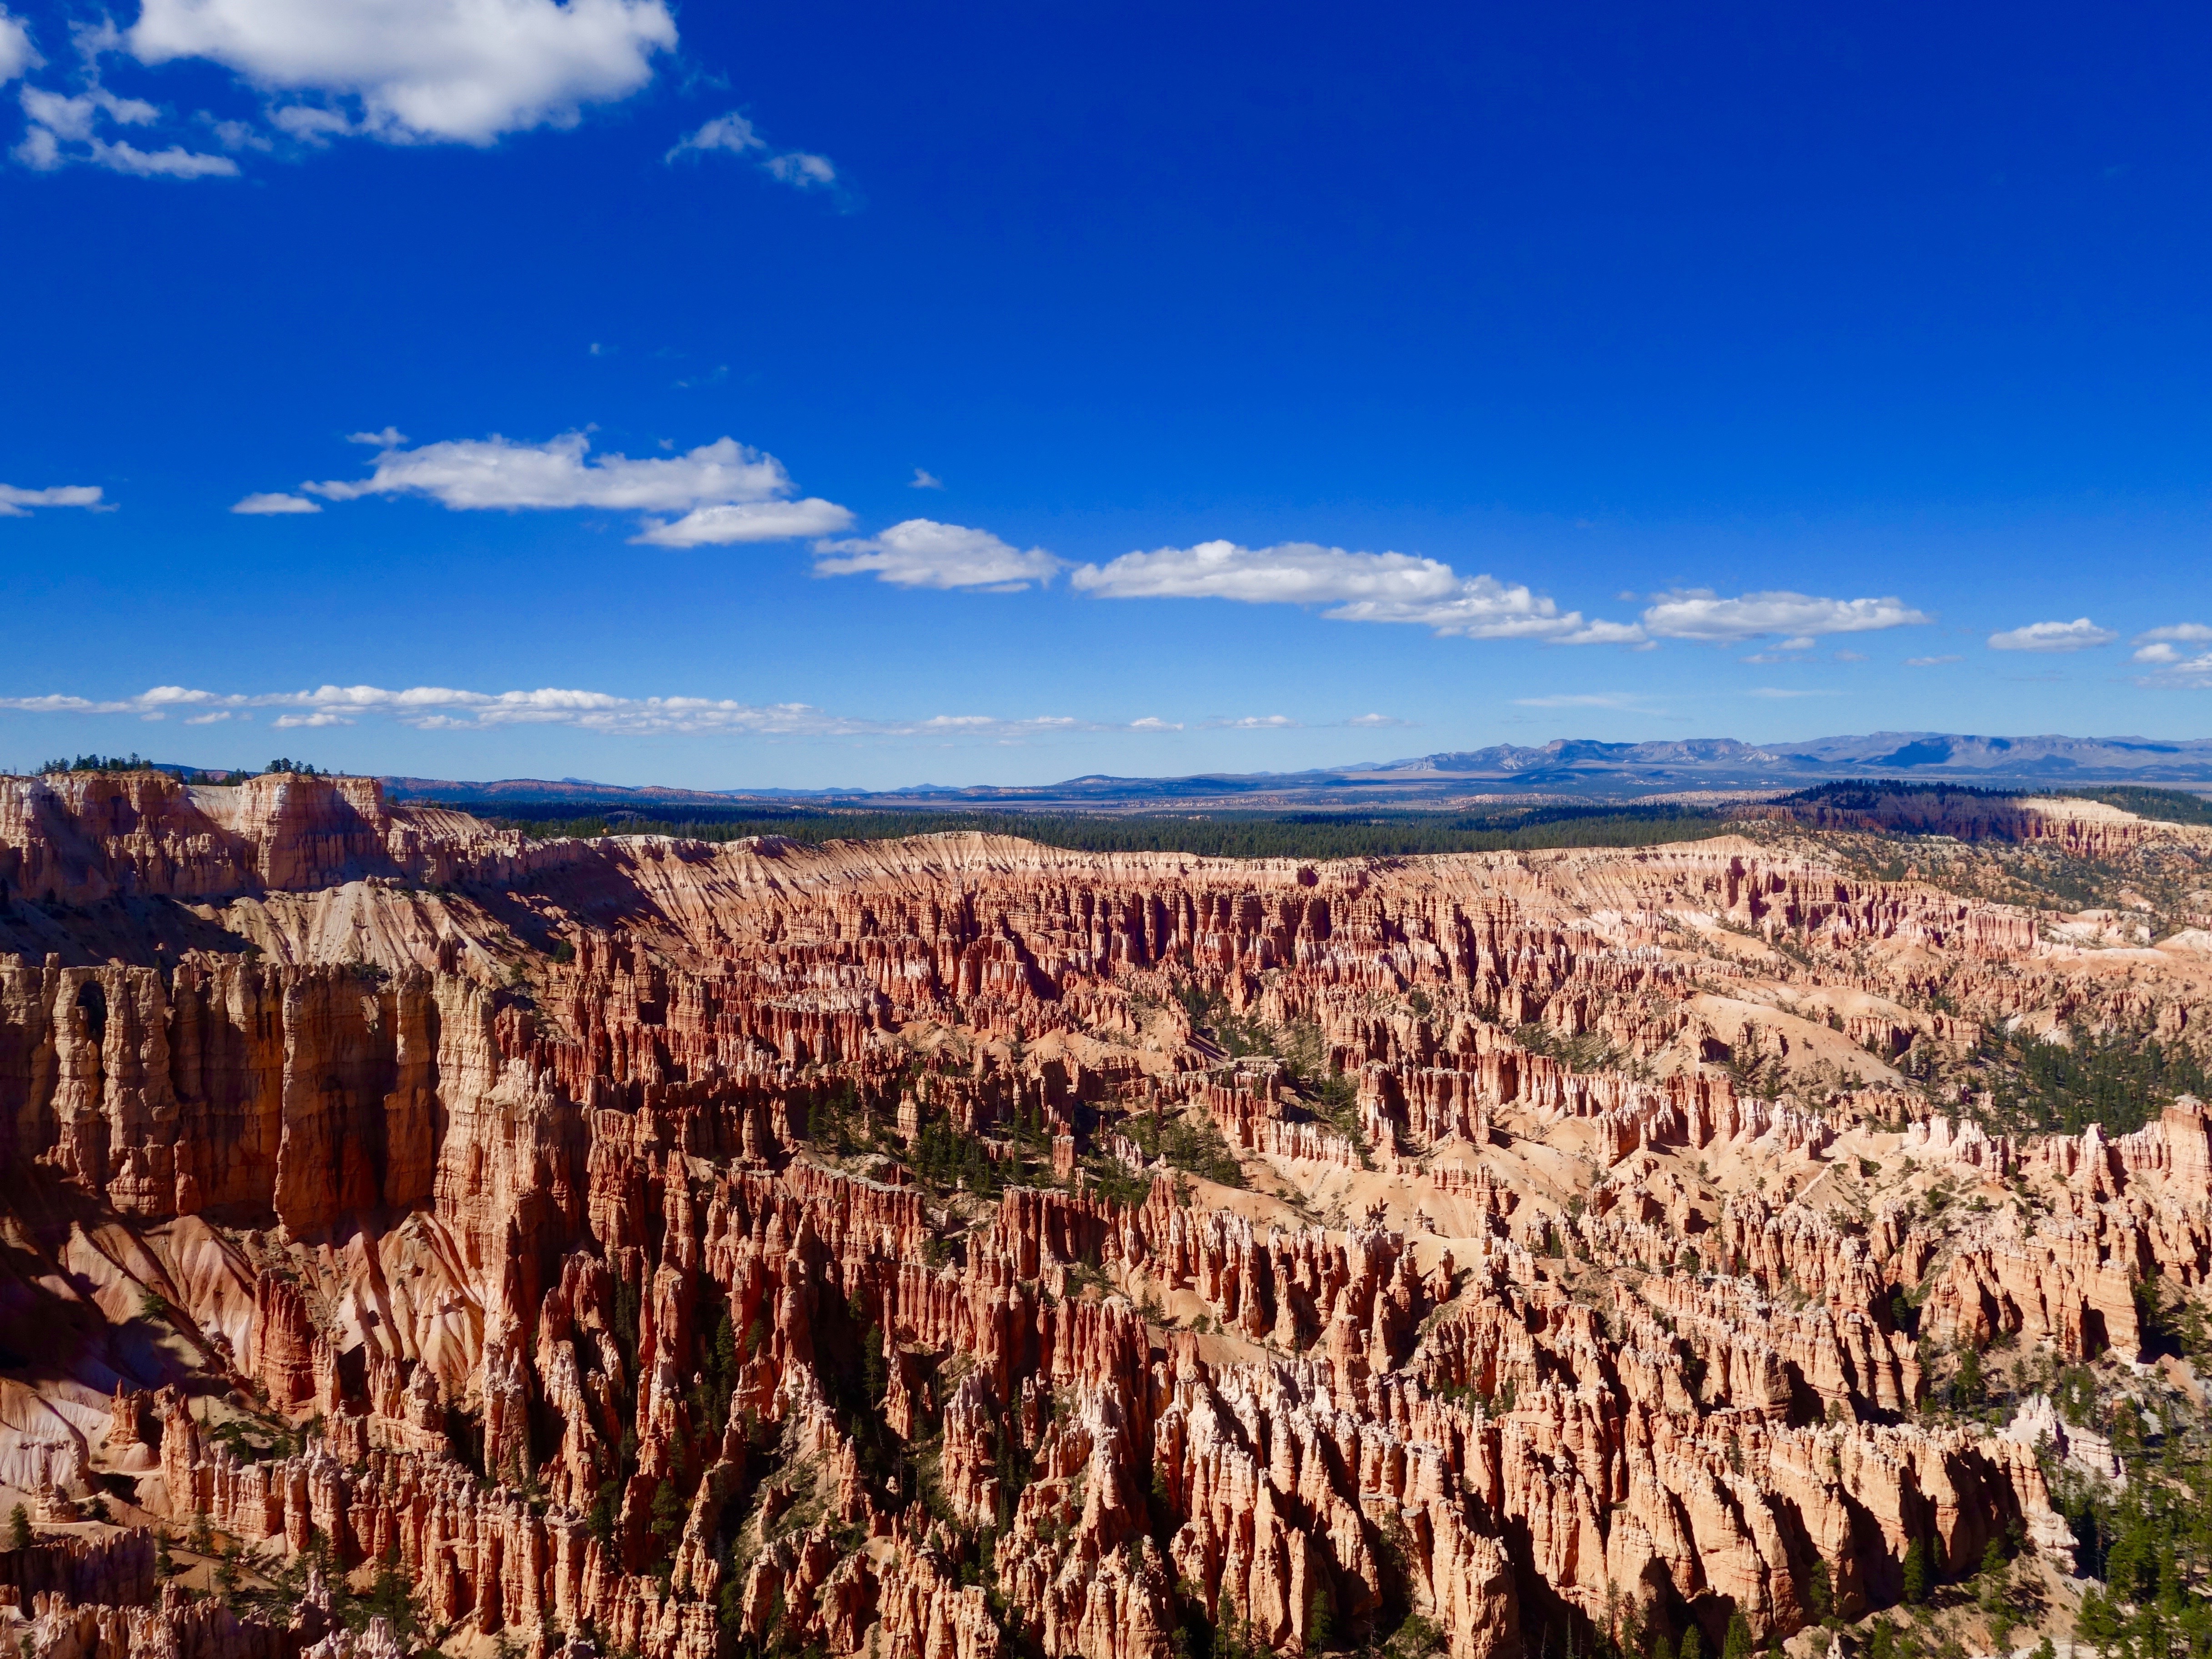
nature, wilderness, valley, panorama, formation, park, canyon, national park, bryce, geology, utah, badlands, plateau, ecosystem, wadi, landform, geographical feature